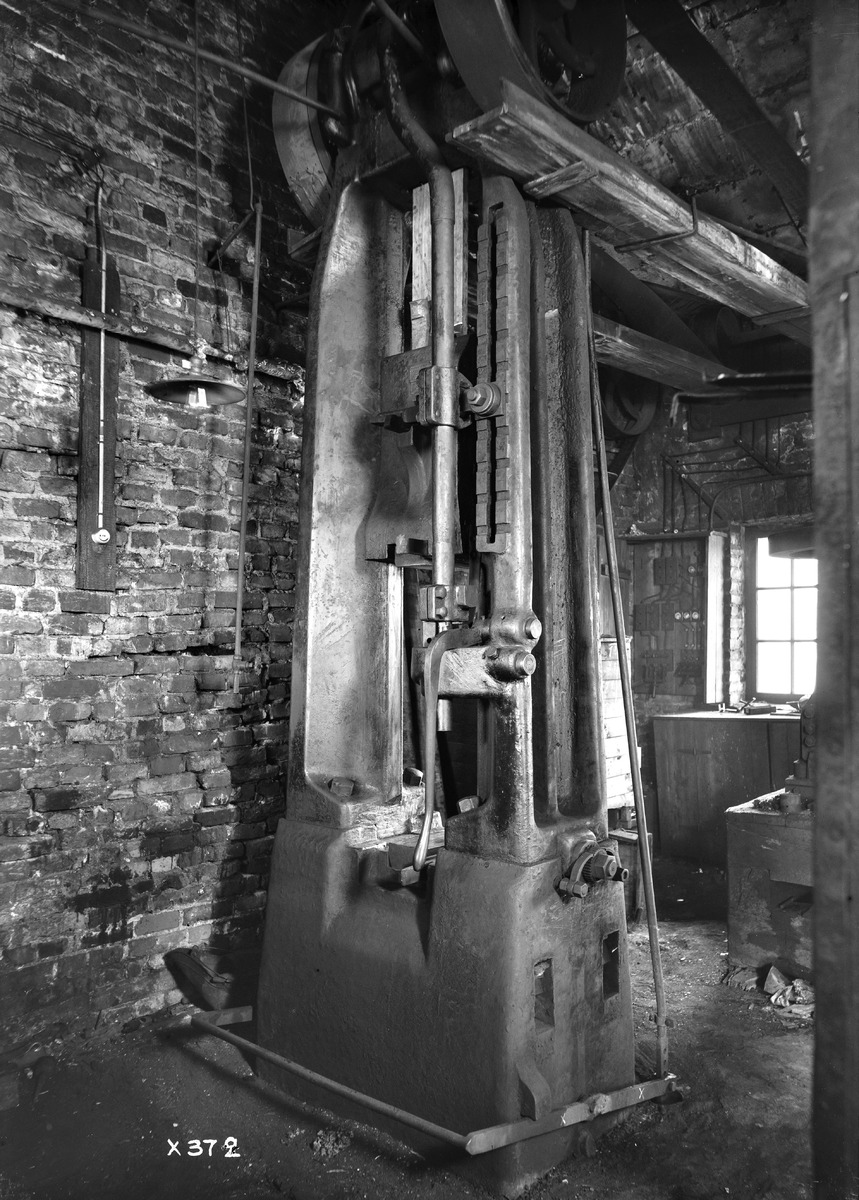
Veljekset Åström Oy:n konepaja
The workshop of Veljekset Åström Oy
sisällön kuvaus: Veljekset Åström Oy:n konepaja 10.4.1934. content description: The workshop of Veljekset Åström Oy on April 10, 1934.
Vuosi: 1934
Paikka: Suomi, Oulu, Suomi, Pohjois-Pohjanmaa, Oulu
Aiheet: Veljekset Åström Oy; konepajat; koneet; nahkateollisuus; tehtaat; factories; workshops; machines; leather industry